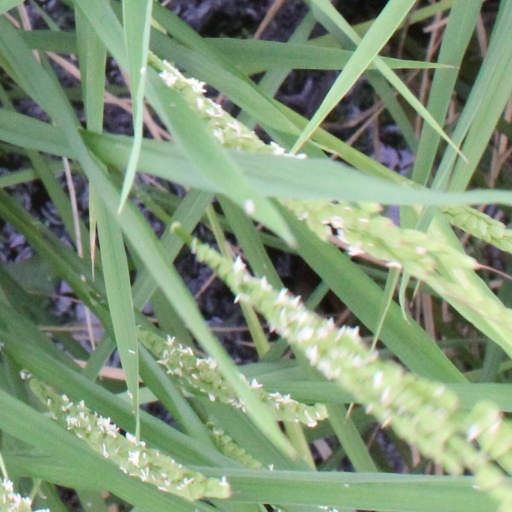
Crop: rice